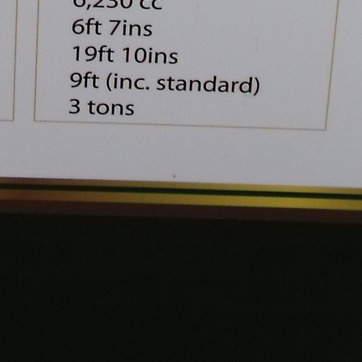
Material: paper